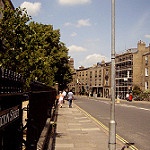
Scene: Outdoor